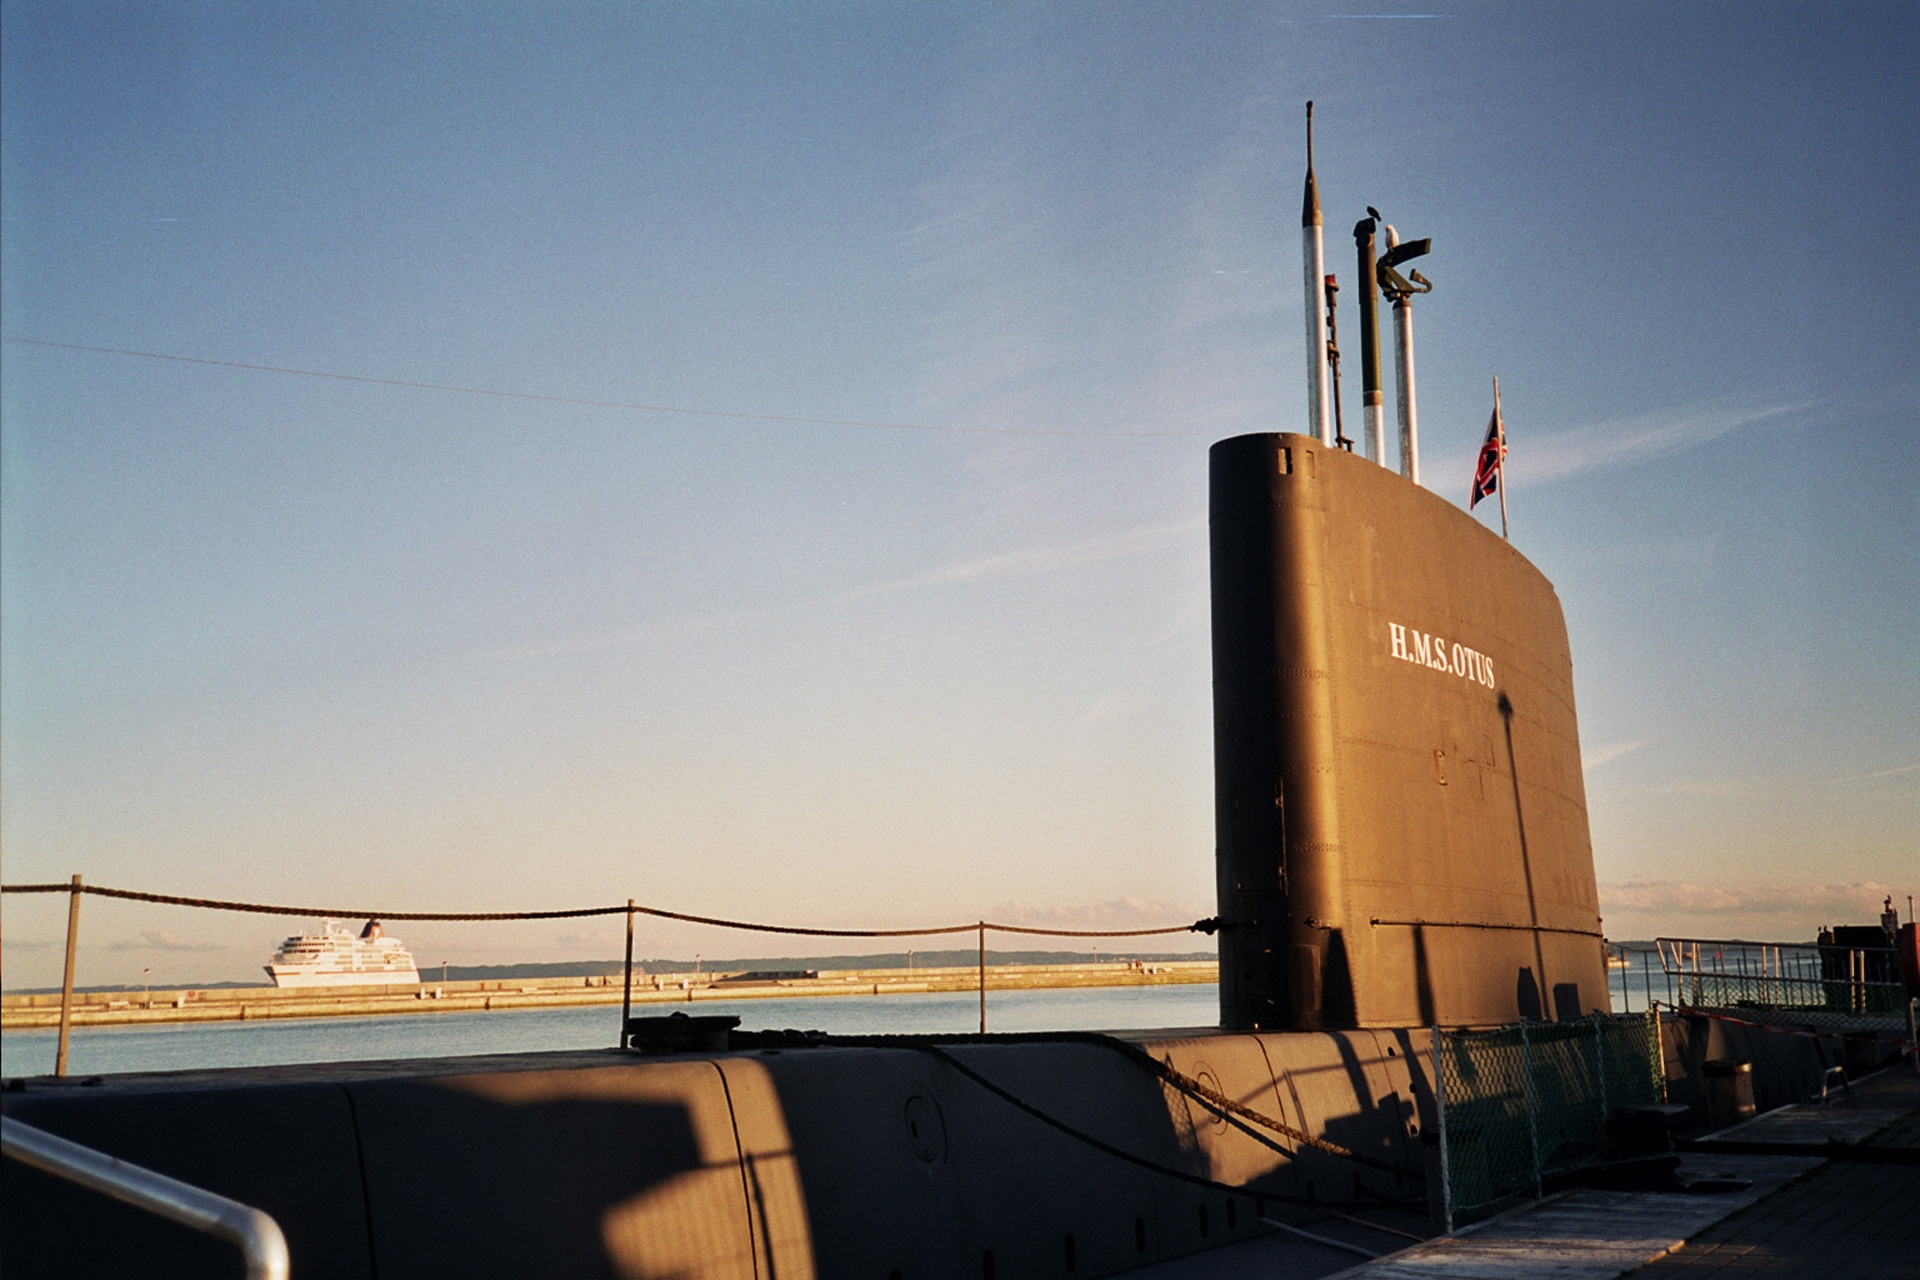
landscape, sea, sky, boat, wind, vehicle, mast, port, energy, submarine, atmosphere of earth